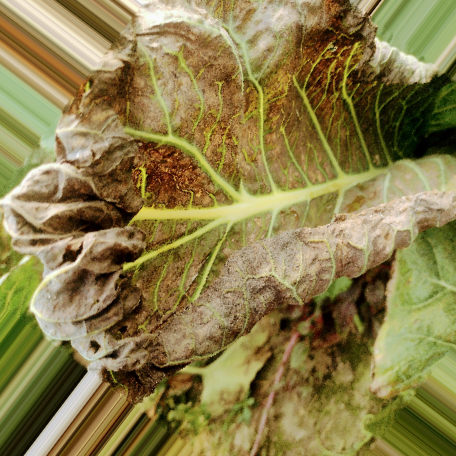
Label: Downy Mildew